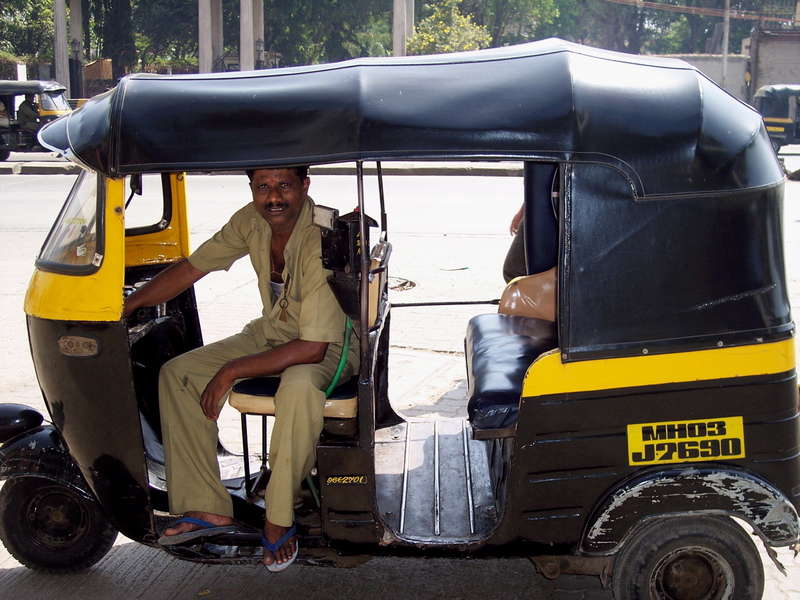
Vehicle type: Auto Rickshaws